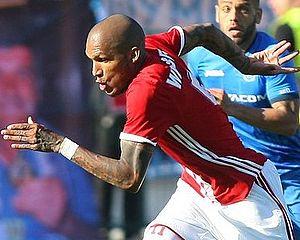
Luiz Fernando da Silva Monte, dit Fernando Karanga, parfois orthographié Fernando Caranga, Karanga ou Caranga, né le 14 avril 1991 à Camaragibe, est un footballeur brésilien-bulgare, qui évolue au poste d'attaquant au sein du club chinois du Henan Jianye.